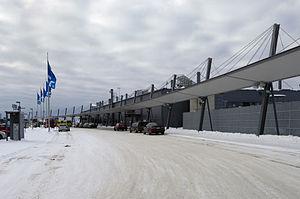
Heikkinen-Komonen Architects est un cabinet d’architecte finlandais fondé en 1974 par Mikko Heikkinen et Markku Komonen à Helsinki en Finlande.
Le prix de la Structure métallique de l'année est décerné par l'Association de la construction métallique pour récompenser une structure en acier ou métallique majeure.